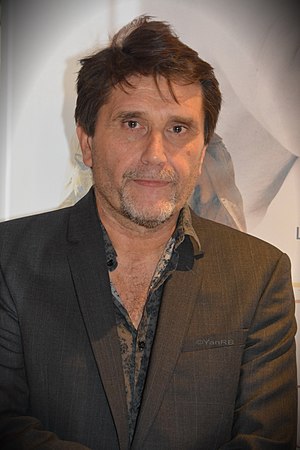
Éric Barbier
Éric Barbier, født 29. juni 1960 i Aix-en-Provence, er en fransk instruktør og manuskriptforfatter.